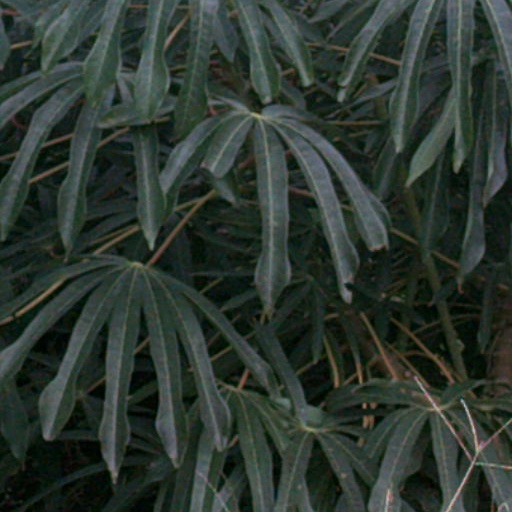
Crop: cassava